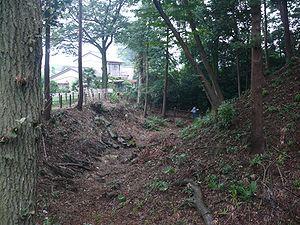
Le château de Taki-no-jō est un château de plaine dont les ruines se trouvent à Tokorozawa, préfecture de Saitama au Japon. Il était situé sur une route essentielle entre le nord de la région de Kantō et Hachiōji.